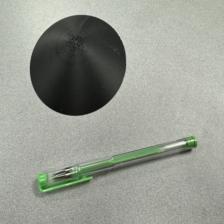
Label: pen